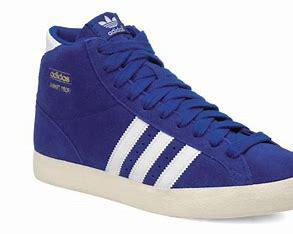
Brand: Adidas
Model: Basket Profi